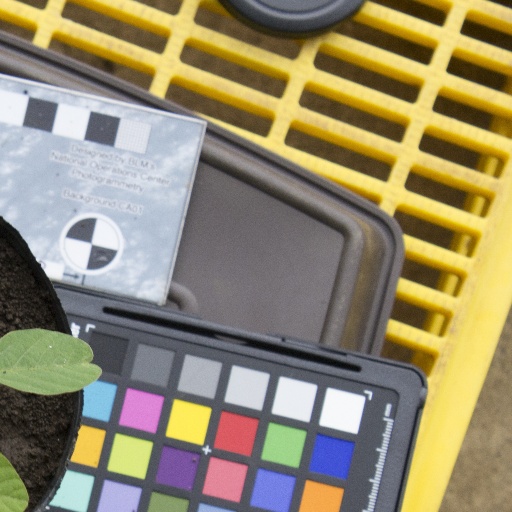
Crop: soybean